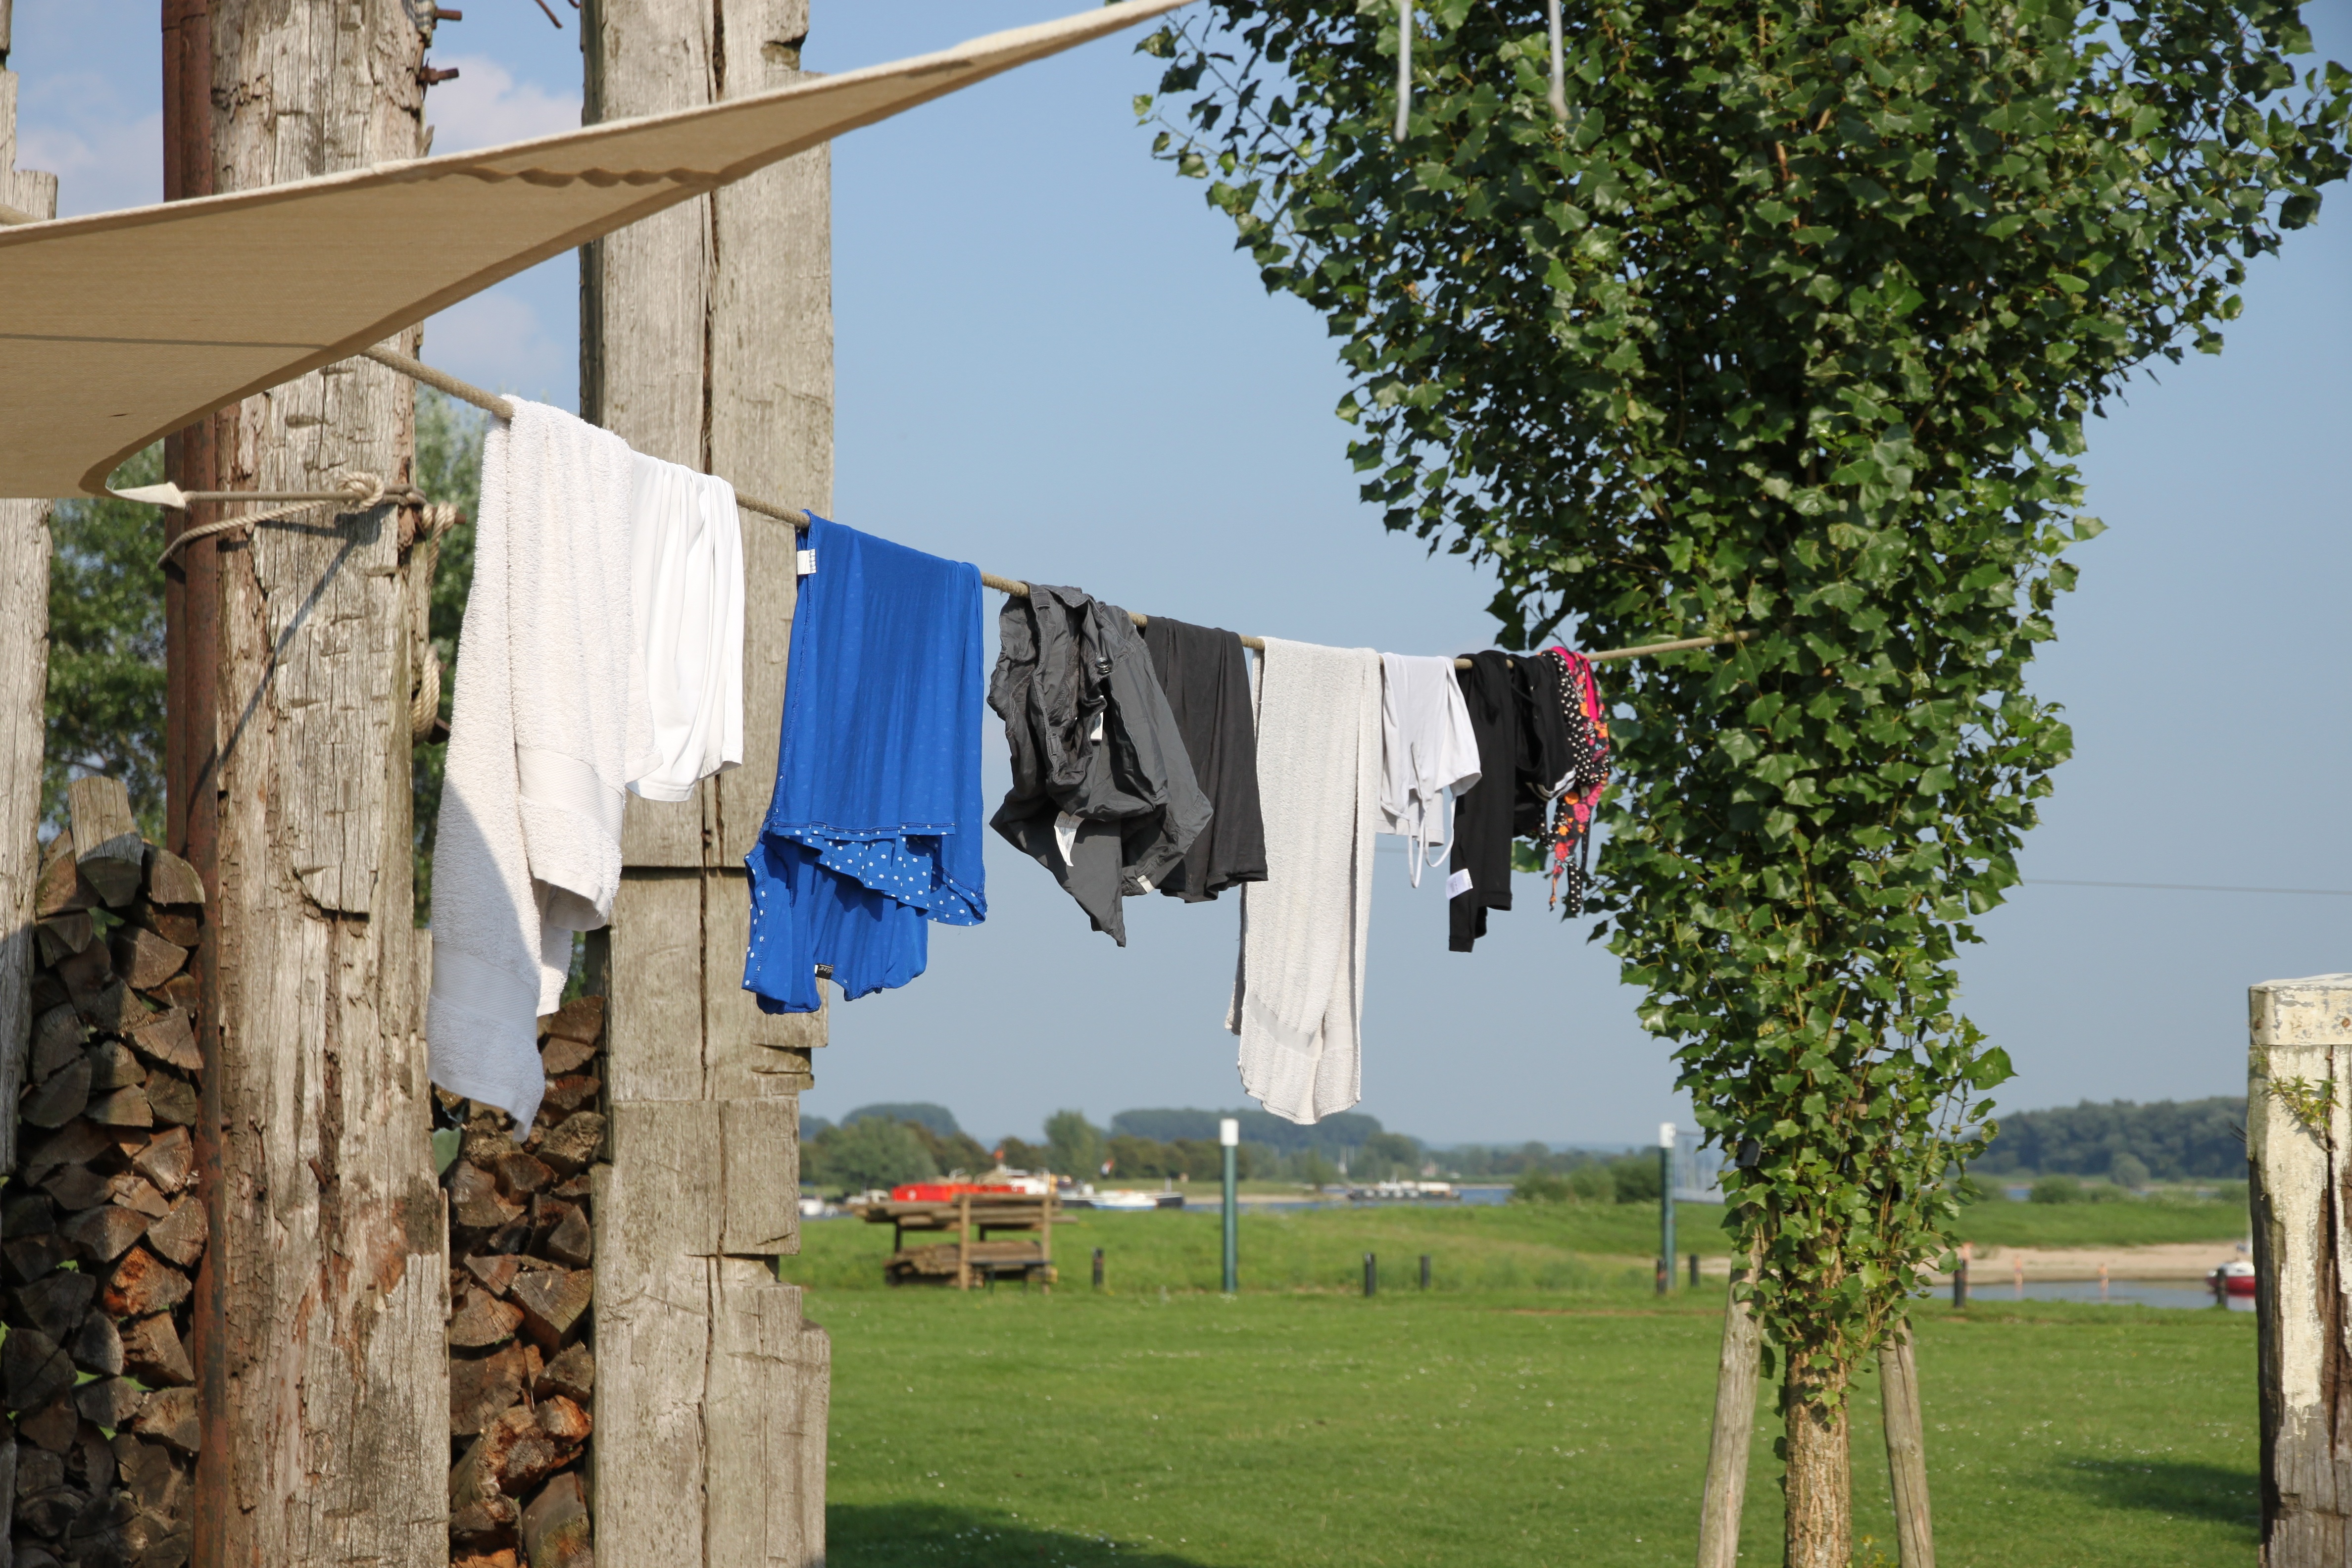
tree, outdoor, flower, clothing, clothesline